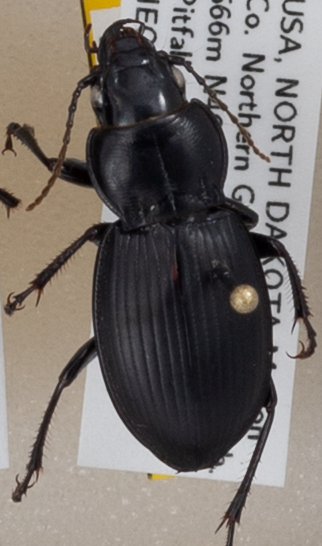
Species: Cyclotrachelus torvus
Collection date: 2020-07-07
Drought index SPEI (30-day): -0.338
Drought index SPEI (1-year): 0.582
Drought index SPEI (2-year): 1.25